Pennsylvania Railroad 3750

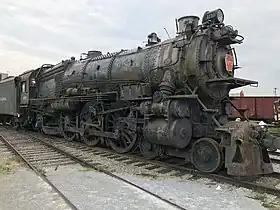
No. 3750 on display outside the Railroad Museum of Pennsylvania in June 2021

During the 1950s, PRR began to salvage each steam locomotive class for preservation; A5 0-4-0 No. 94, B6sb 0-6-0 No. 1670, D16sb 4-4-0 No. 1223, E6 4-4-2 No. 460, E7 4-4-2 No. 7002, G5 4-6-0 No. 5741, H3 2-8-0 No. 1187, H6sb 2-8-0 No. 2846, H10 2-8-0 No. 7688, L1 2-8-2 No. 520, and M1b 4-8-2 No. 6755 at the Northumberland roundhouse in Northumberland, Pennsylvania. Additionally, they chose No. 1737, which was the first of the K4 class built. However, PRR left it idled outside in Altoona, exposed to the elements before being transported to the Northumberland roundhouse. As a result, No. 1737 was determined to be in a very poor state for preservation.